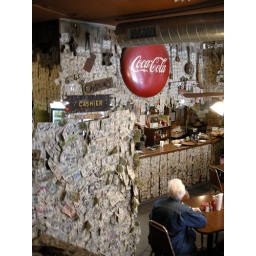
Dollars line the walls of the bar in the Oatman Hotel.